Milan Ristovski

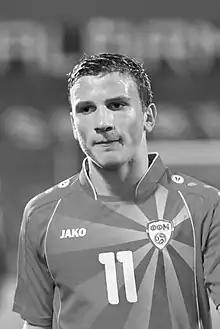
Ristovski with North Macedonia U21 (2018)

Milan Ristovski (Macedonian: Милан Ристовски; born 8 April 1998) is a Macedonian professional footballer who plays as a forward for Bohemians 1905.